Himanshu Khagta

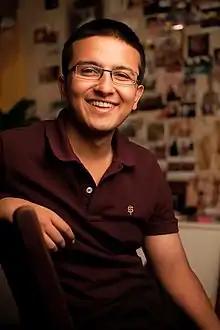

Himanshu Khagta (born 29 June 1990) is an Indian photographer based in the Indian Himalayas. He is known for documenting life in mountainous areas of India. His photographs have been featured in many publications including: The New York Times, The International Herald Tribune, BBC Travel, Condé Nast Traveller and Outlook Traveller.